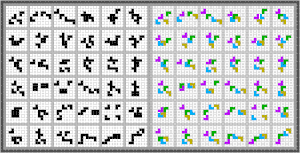
Le pixel art [pik.sɛl.aʁ], aussi appelé art du pixel ou art des pixels [aʁ.dy/de.pik.sɛl] au Québec, désigne une composition numérique qui utilise une définition d'écran basse et un nombre de couleurs limité. De fait, le matériau de base du pixel art est la représentation plastique du pixel. C'est-à-dire une surface plus ou moins carrée et colorée, comme composante élémentaire de toute création de pixel art. Ces contraintes de moyens minimalistes imposent une stylisation, au cœur d'une recherche esthétique où chaque pixel a son importance. Ainsi, créer une œuvre où les pixels seraient simplement discernables les uns des autres n'est pas une condition suffisante pour en faire du pixel art.